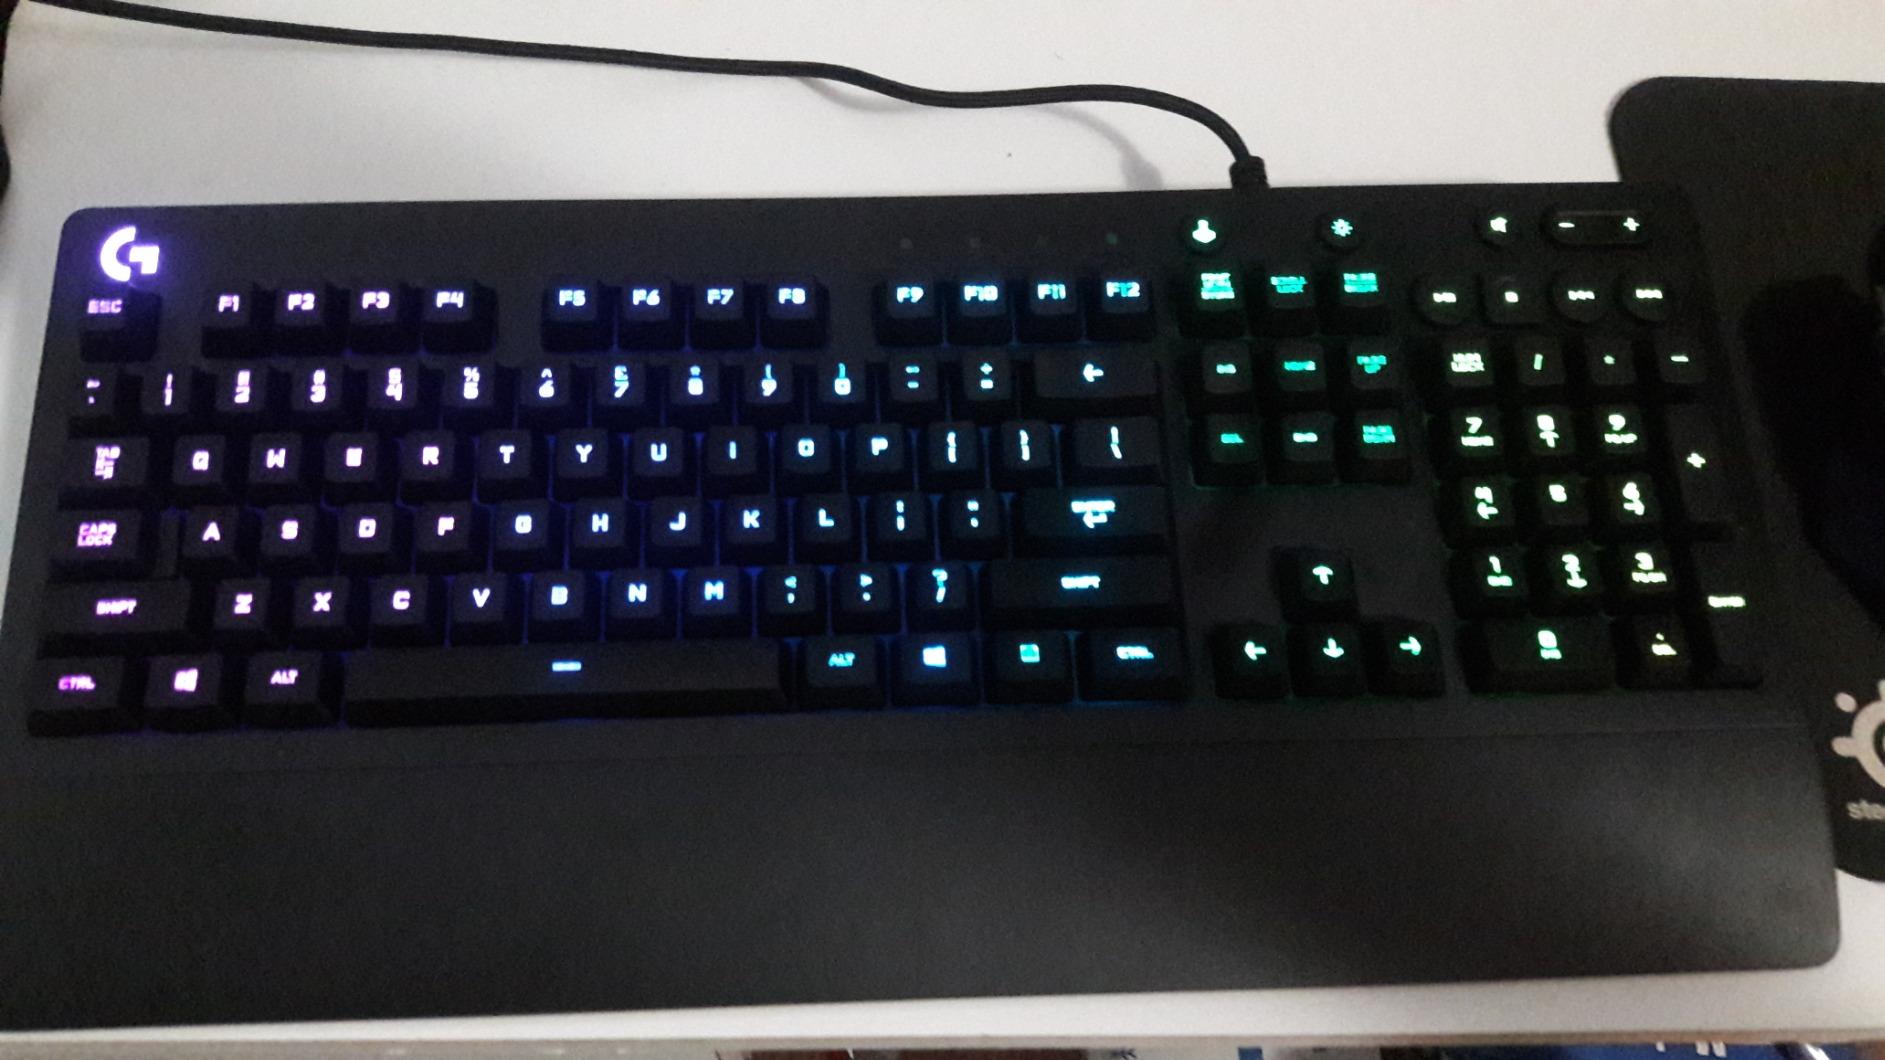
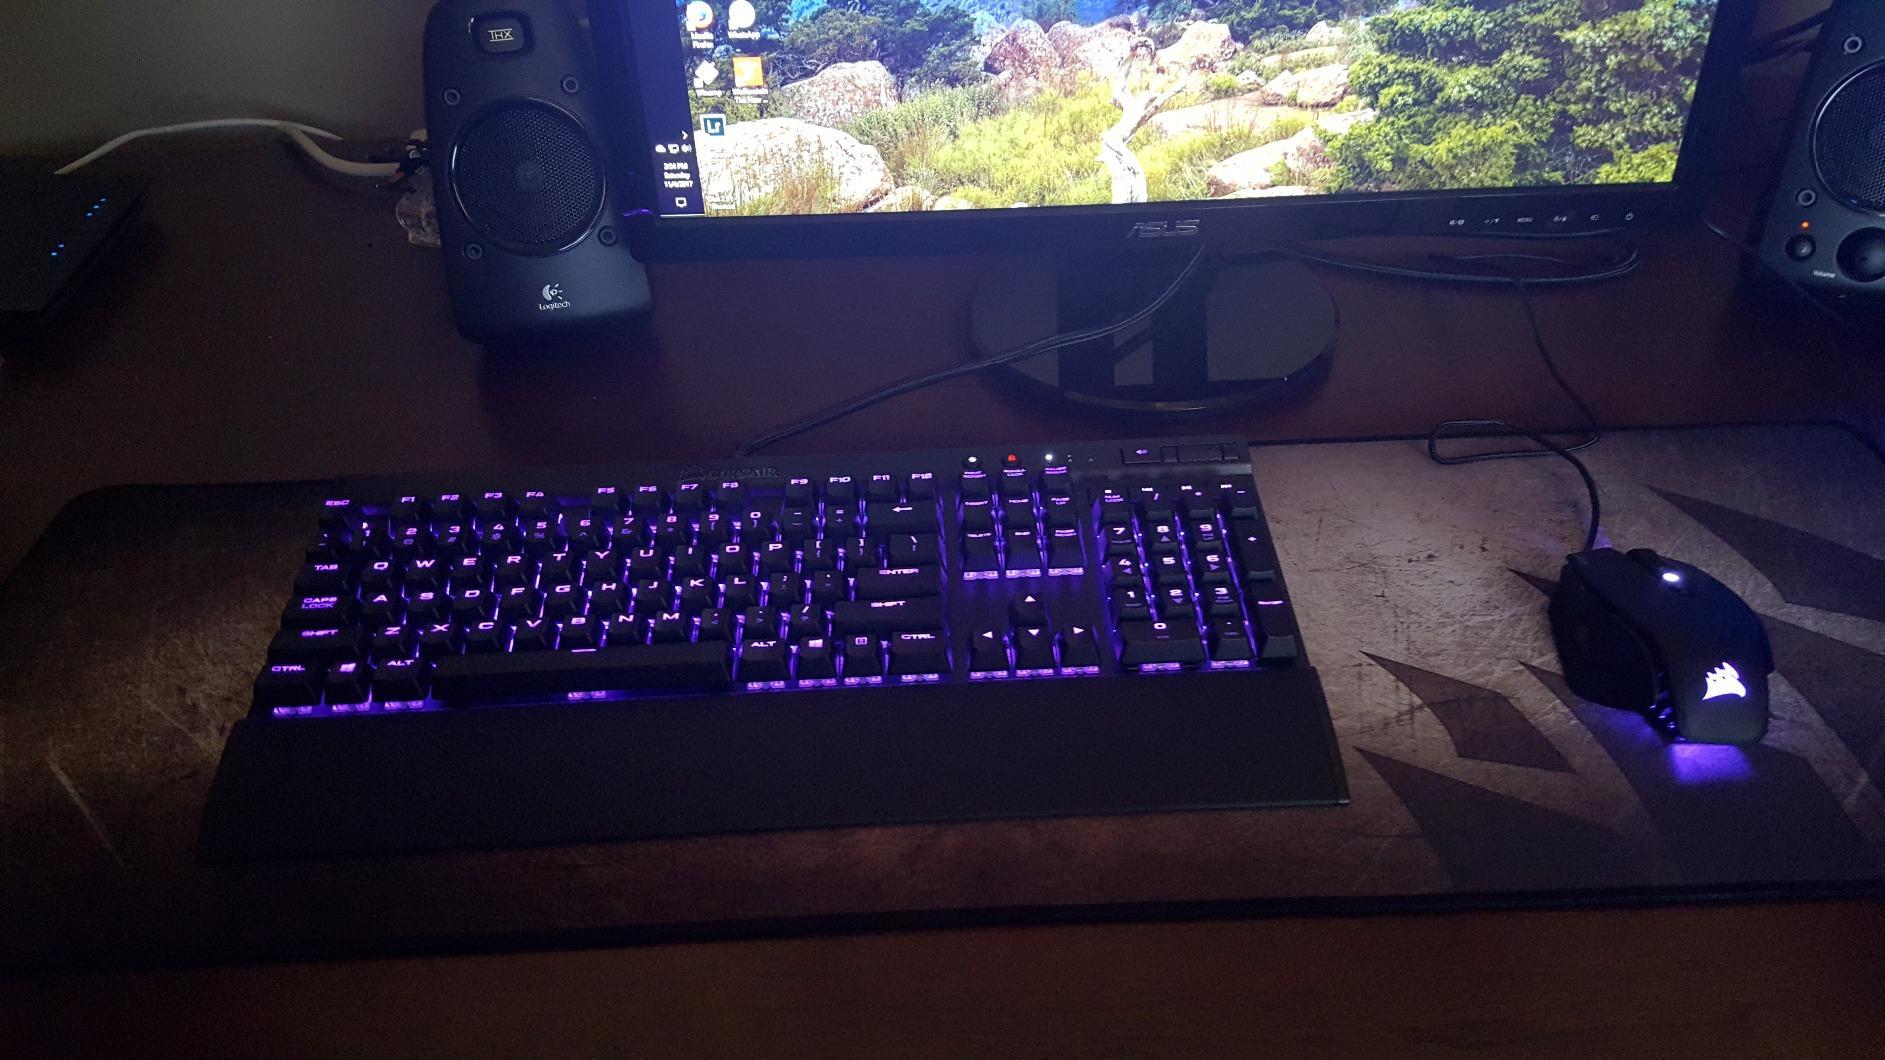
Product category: keyboard
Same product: no